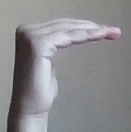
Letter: haa